Kostino, Orekhovo-Zuyevsky District, Moscow Oblast

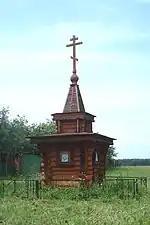
Kostino. Old Believers' Chapel

Kostino is a village in Orekhovo-Zuyevsky District of Moscow Oblast, Russia, located south-east of Moscow near the Likhocha River.